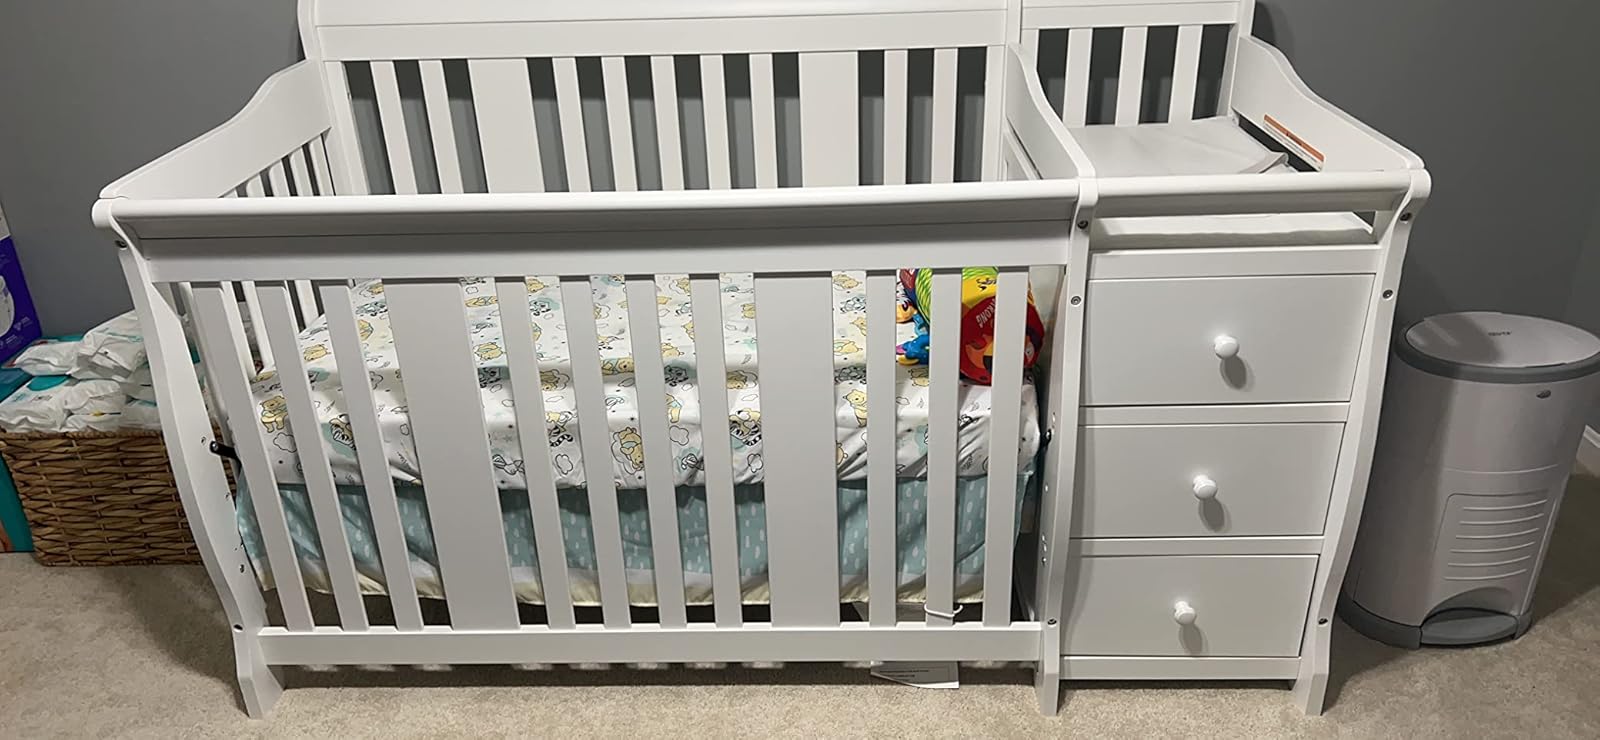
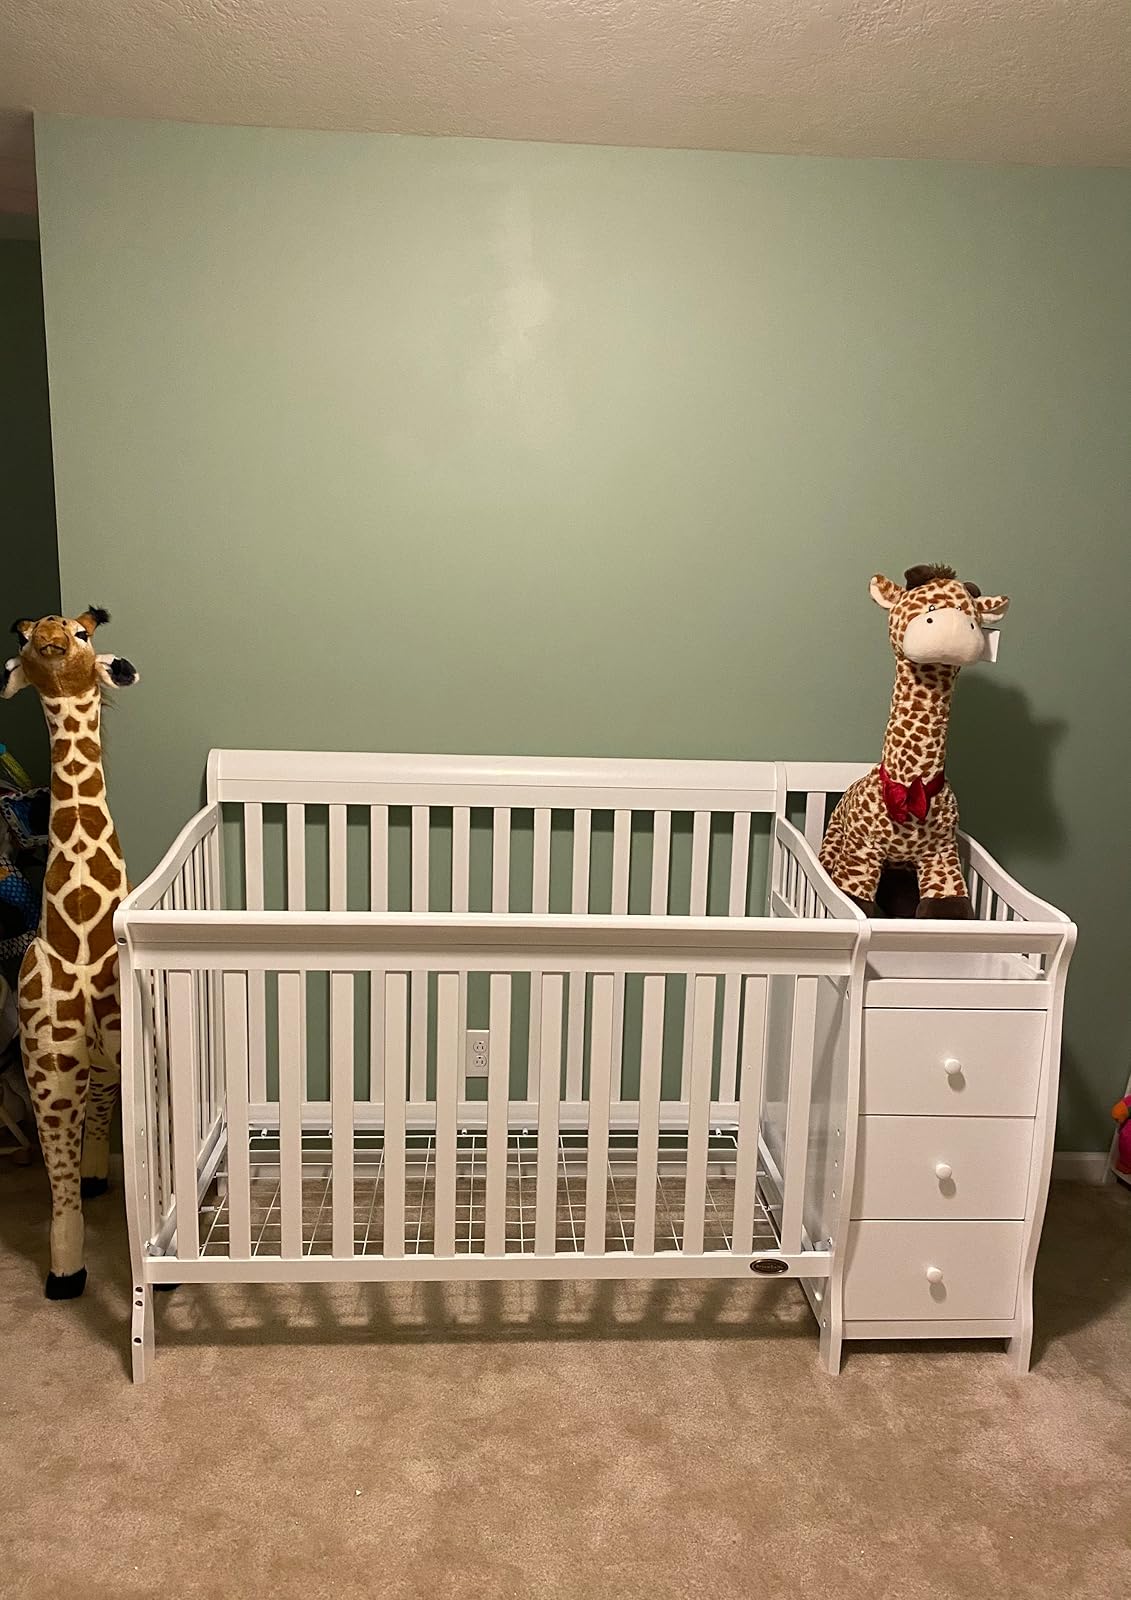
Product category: products_crib
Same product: yes